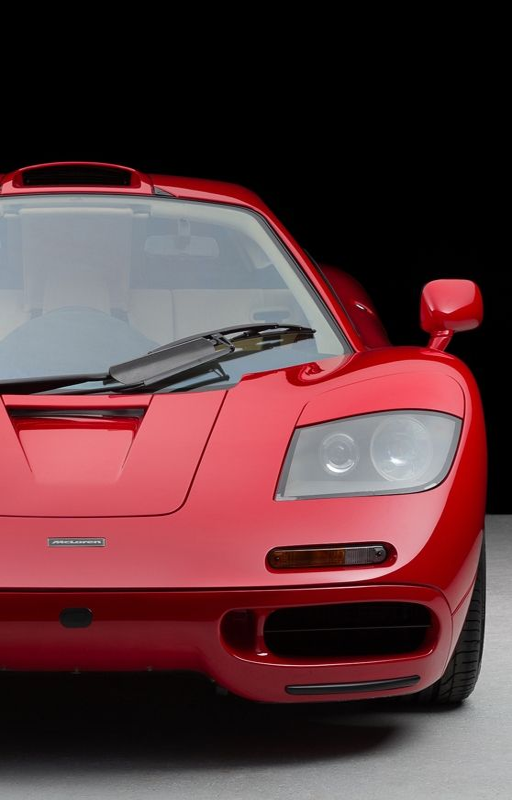
automobile model is one of the most legendary supercars in the world